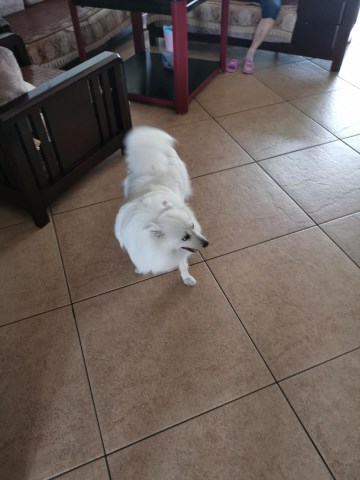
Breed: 253-n000107-Japanese_Spitzes